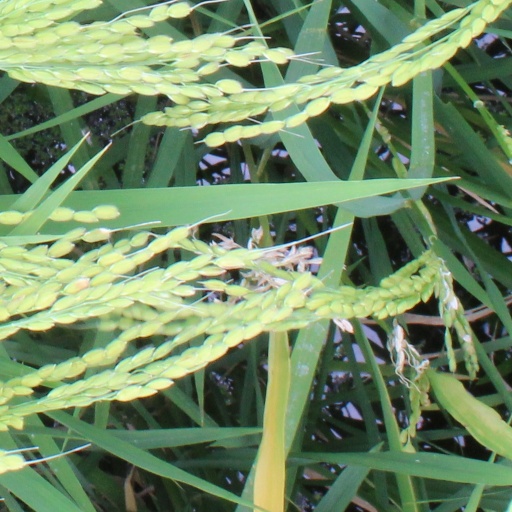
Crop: rice